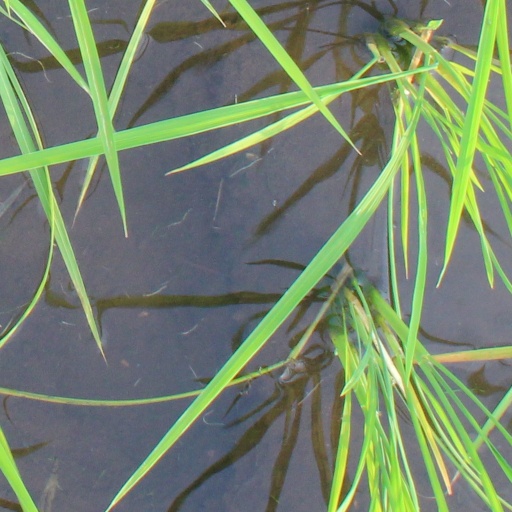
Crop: rice